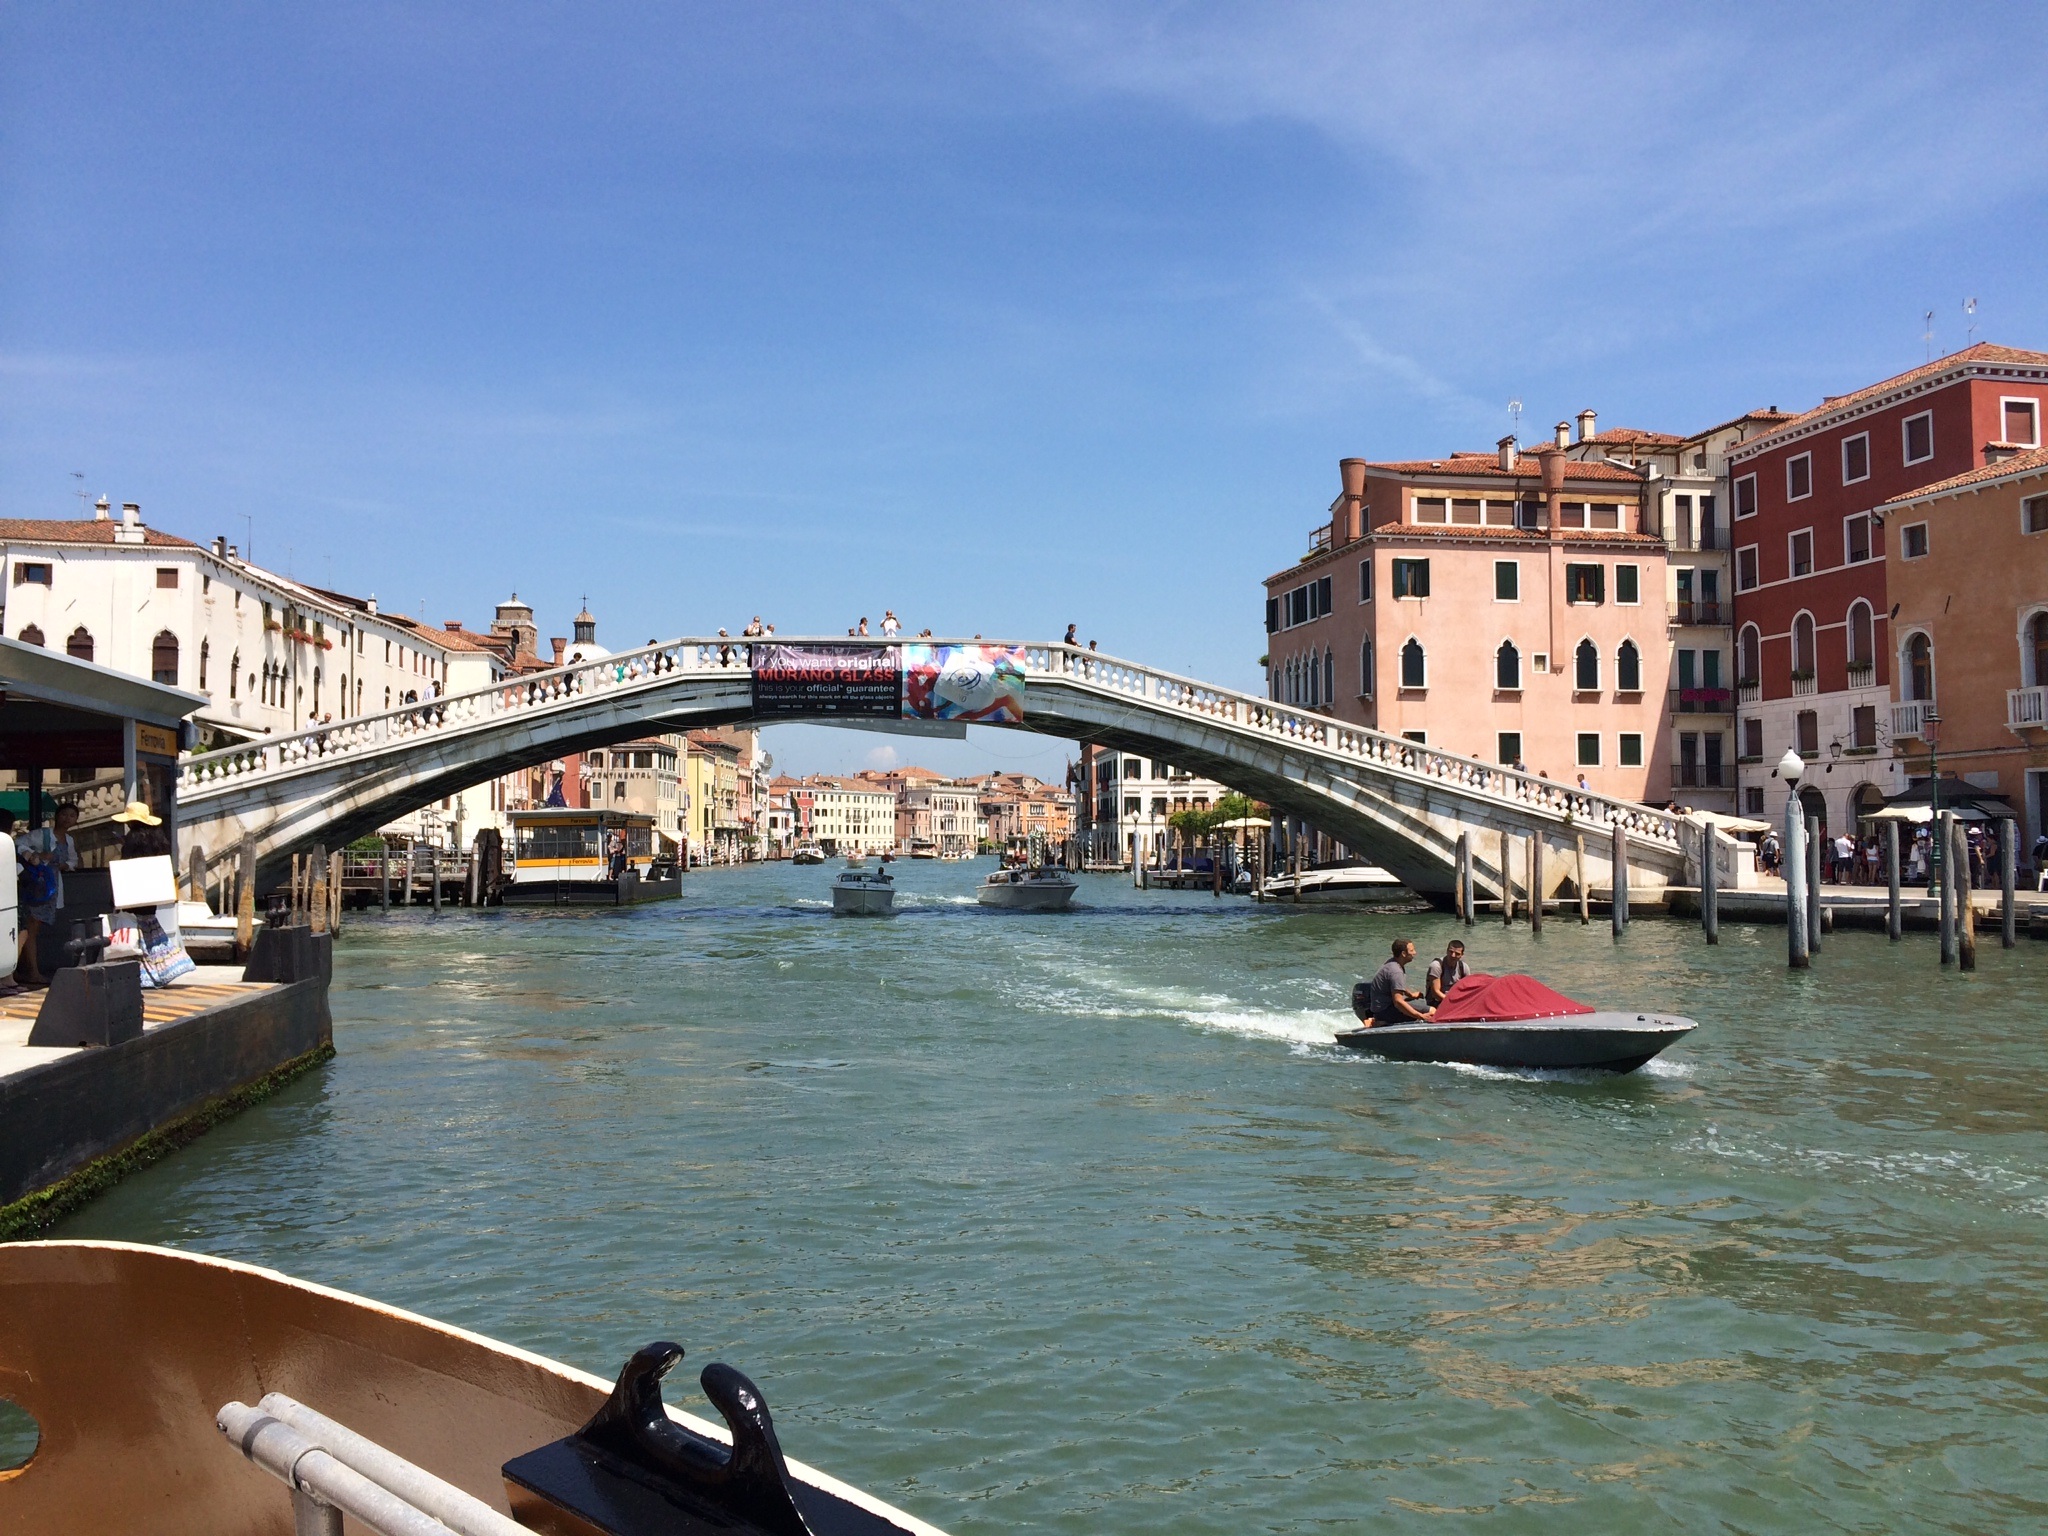
sea, boat, bridge, river, canal, vehicle, harbor, venice, waterway, boating, channel, watercraft